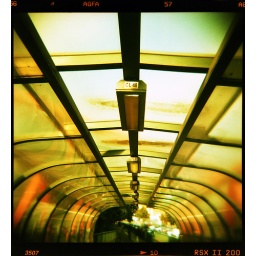
pedestrian &amp;quot;tunnel&amp;quot; bridge over A12, Upper Leytonstone, East London. Hoga 120 CFN, cross processed Agfa RSX II 200